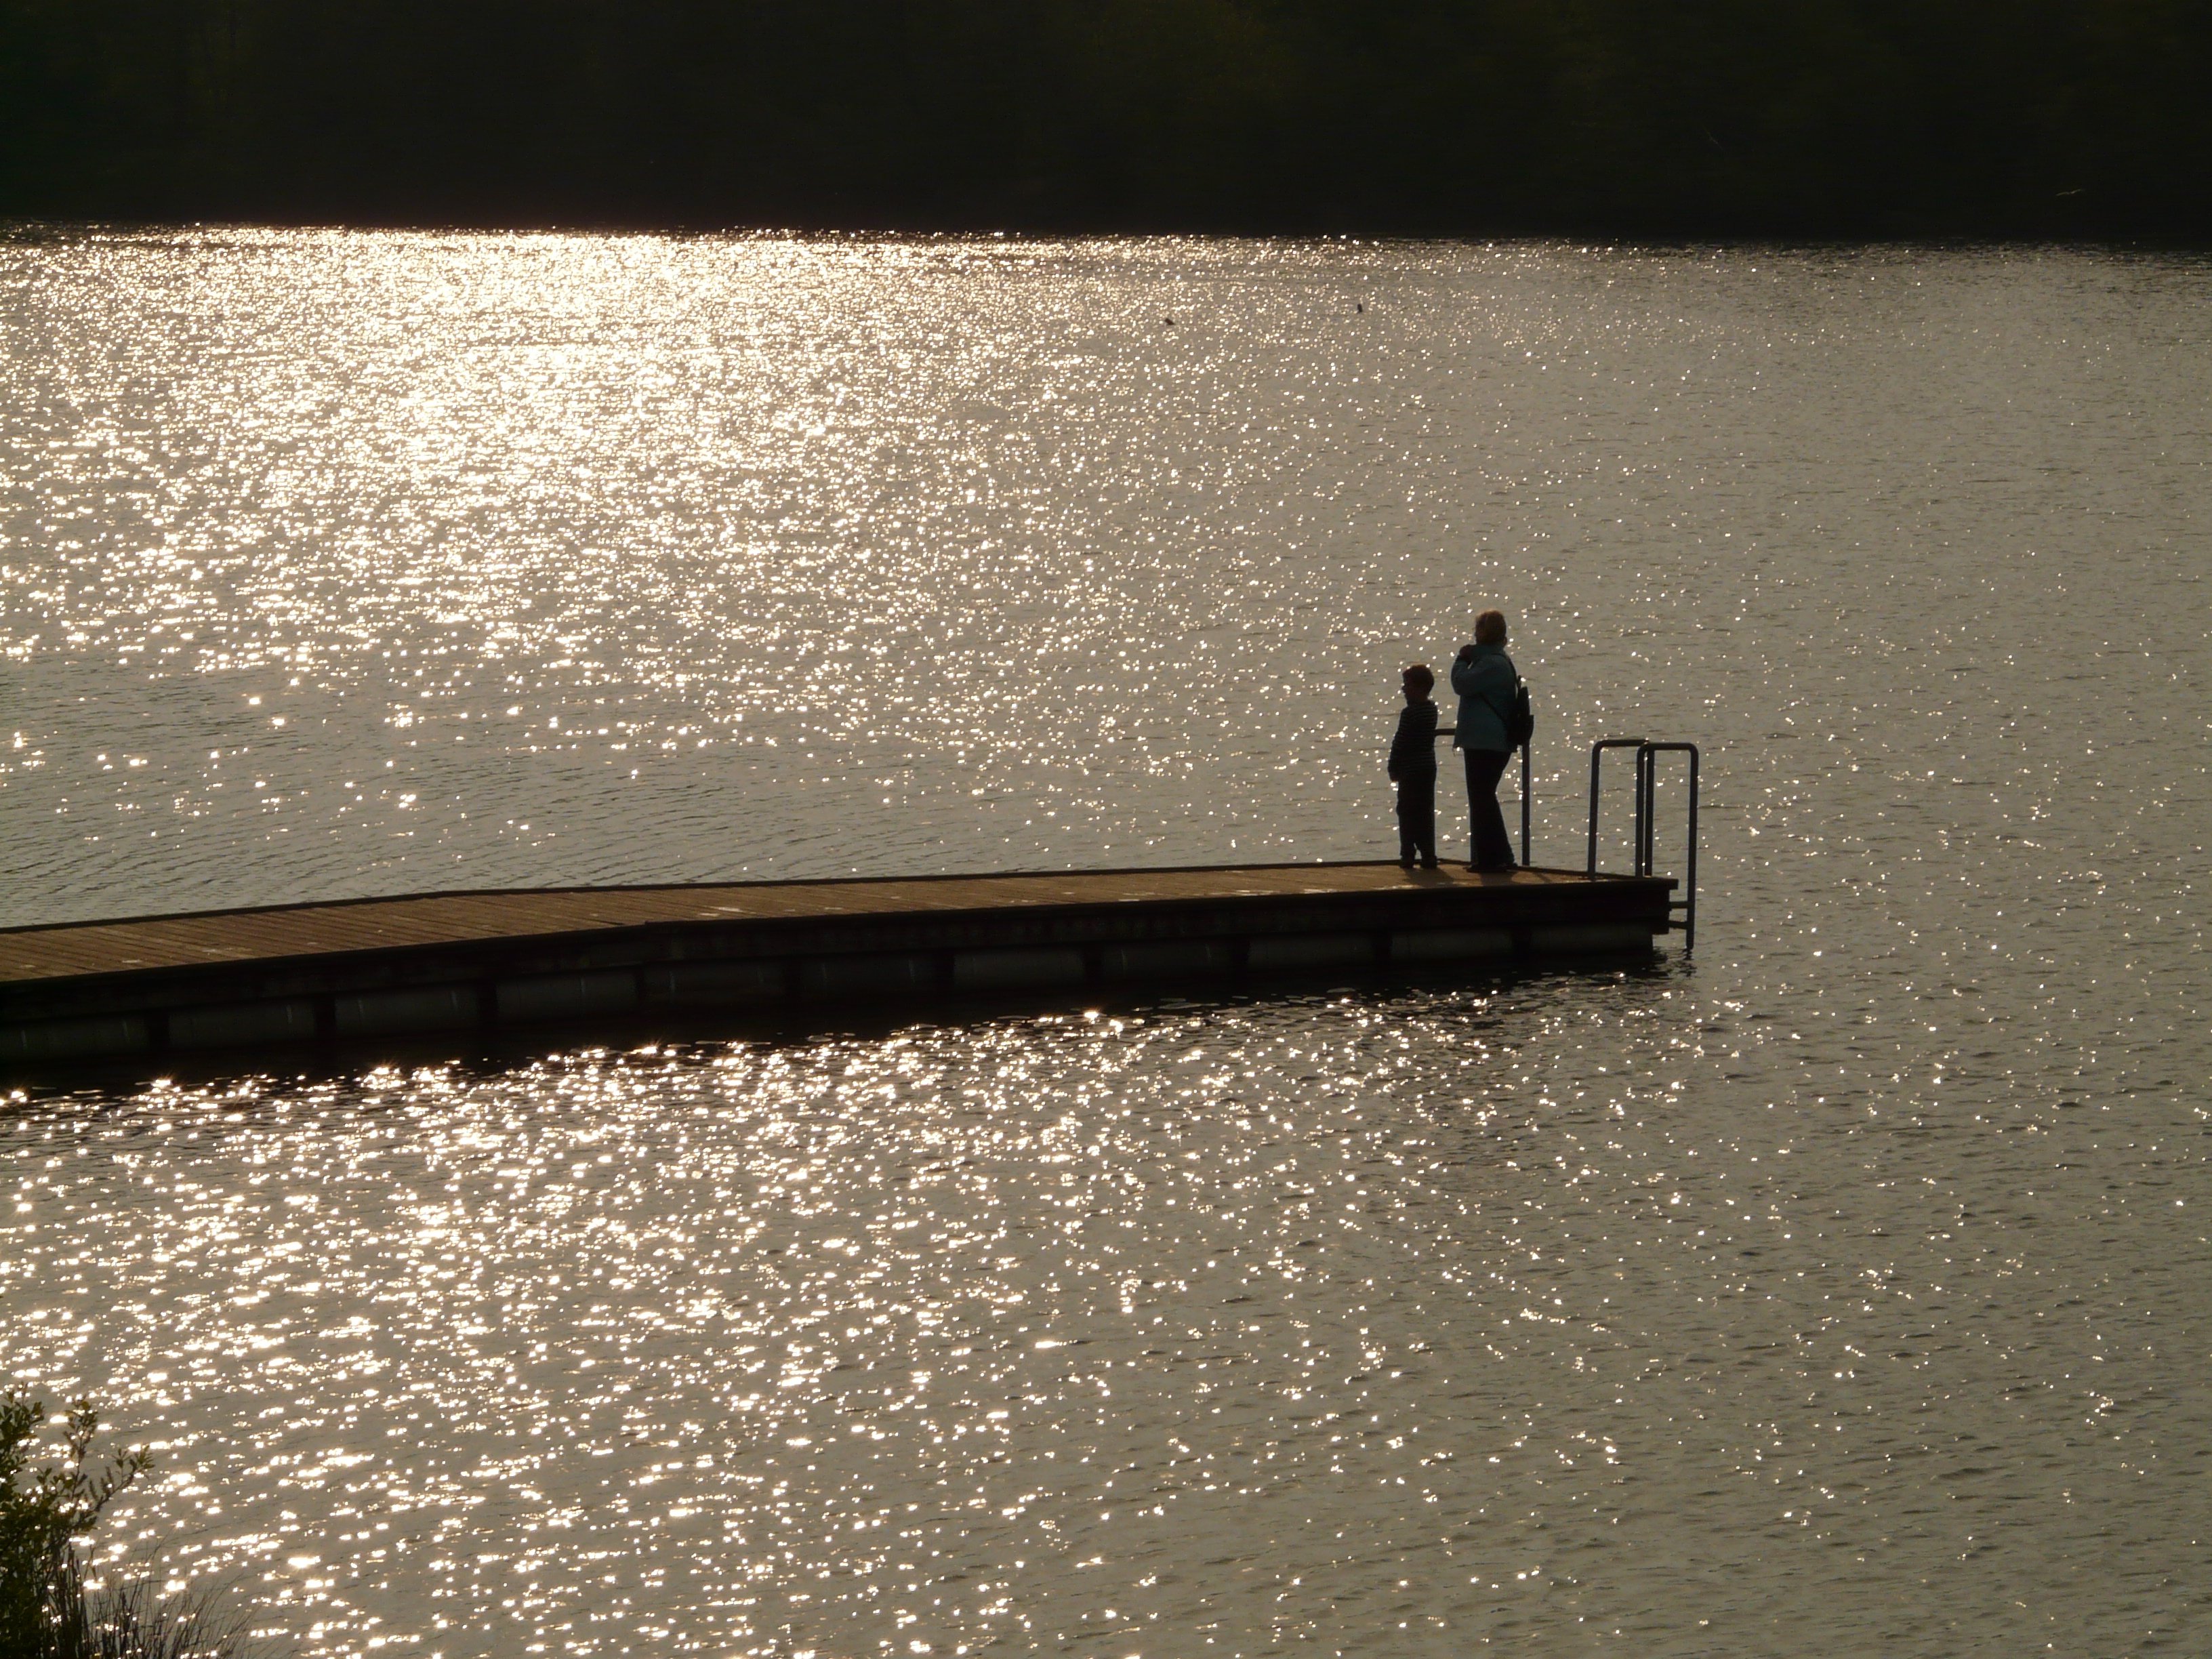
water, snow, light, people, white, morning, wave, lake, boy, web, reflection, weather, shadow, human, black, jetty, grandma, mother, shape, back light